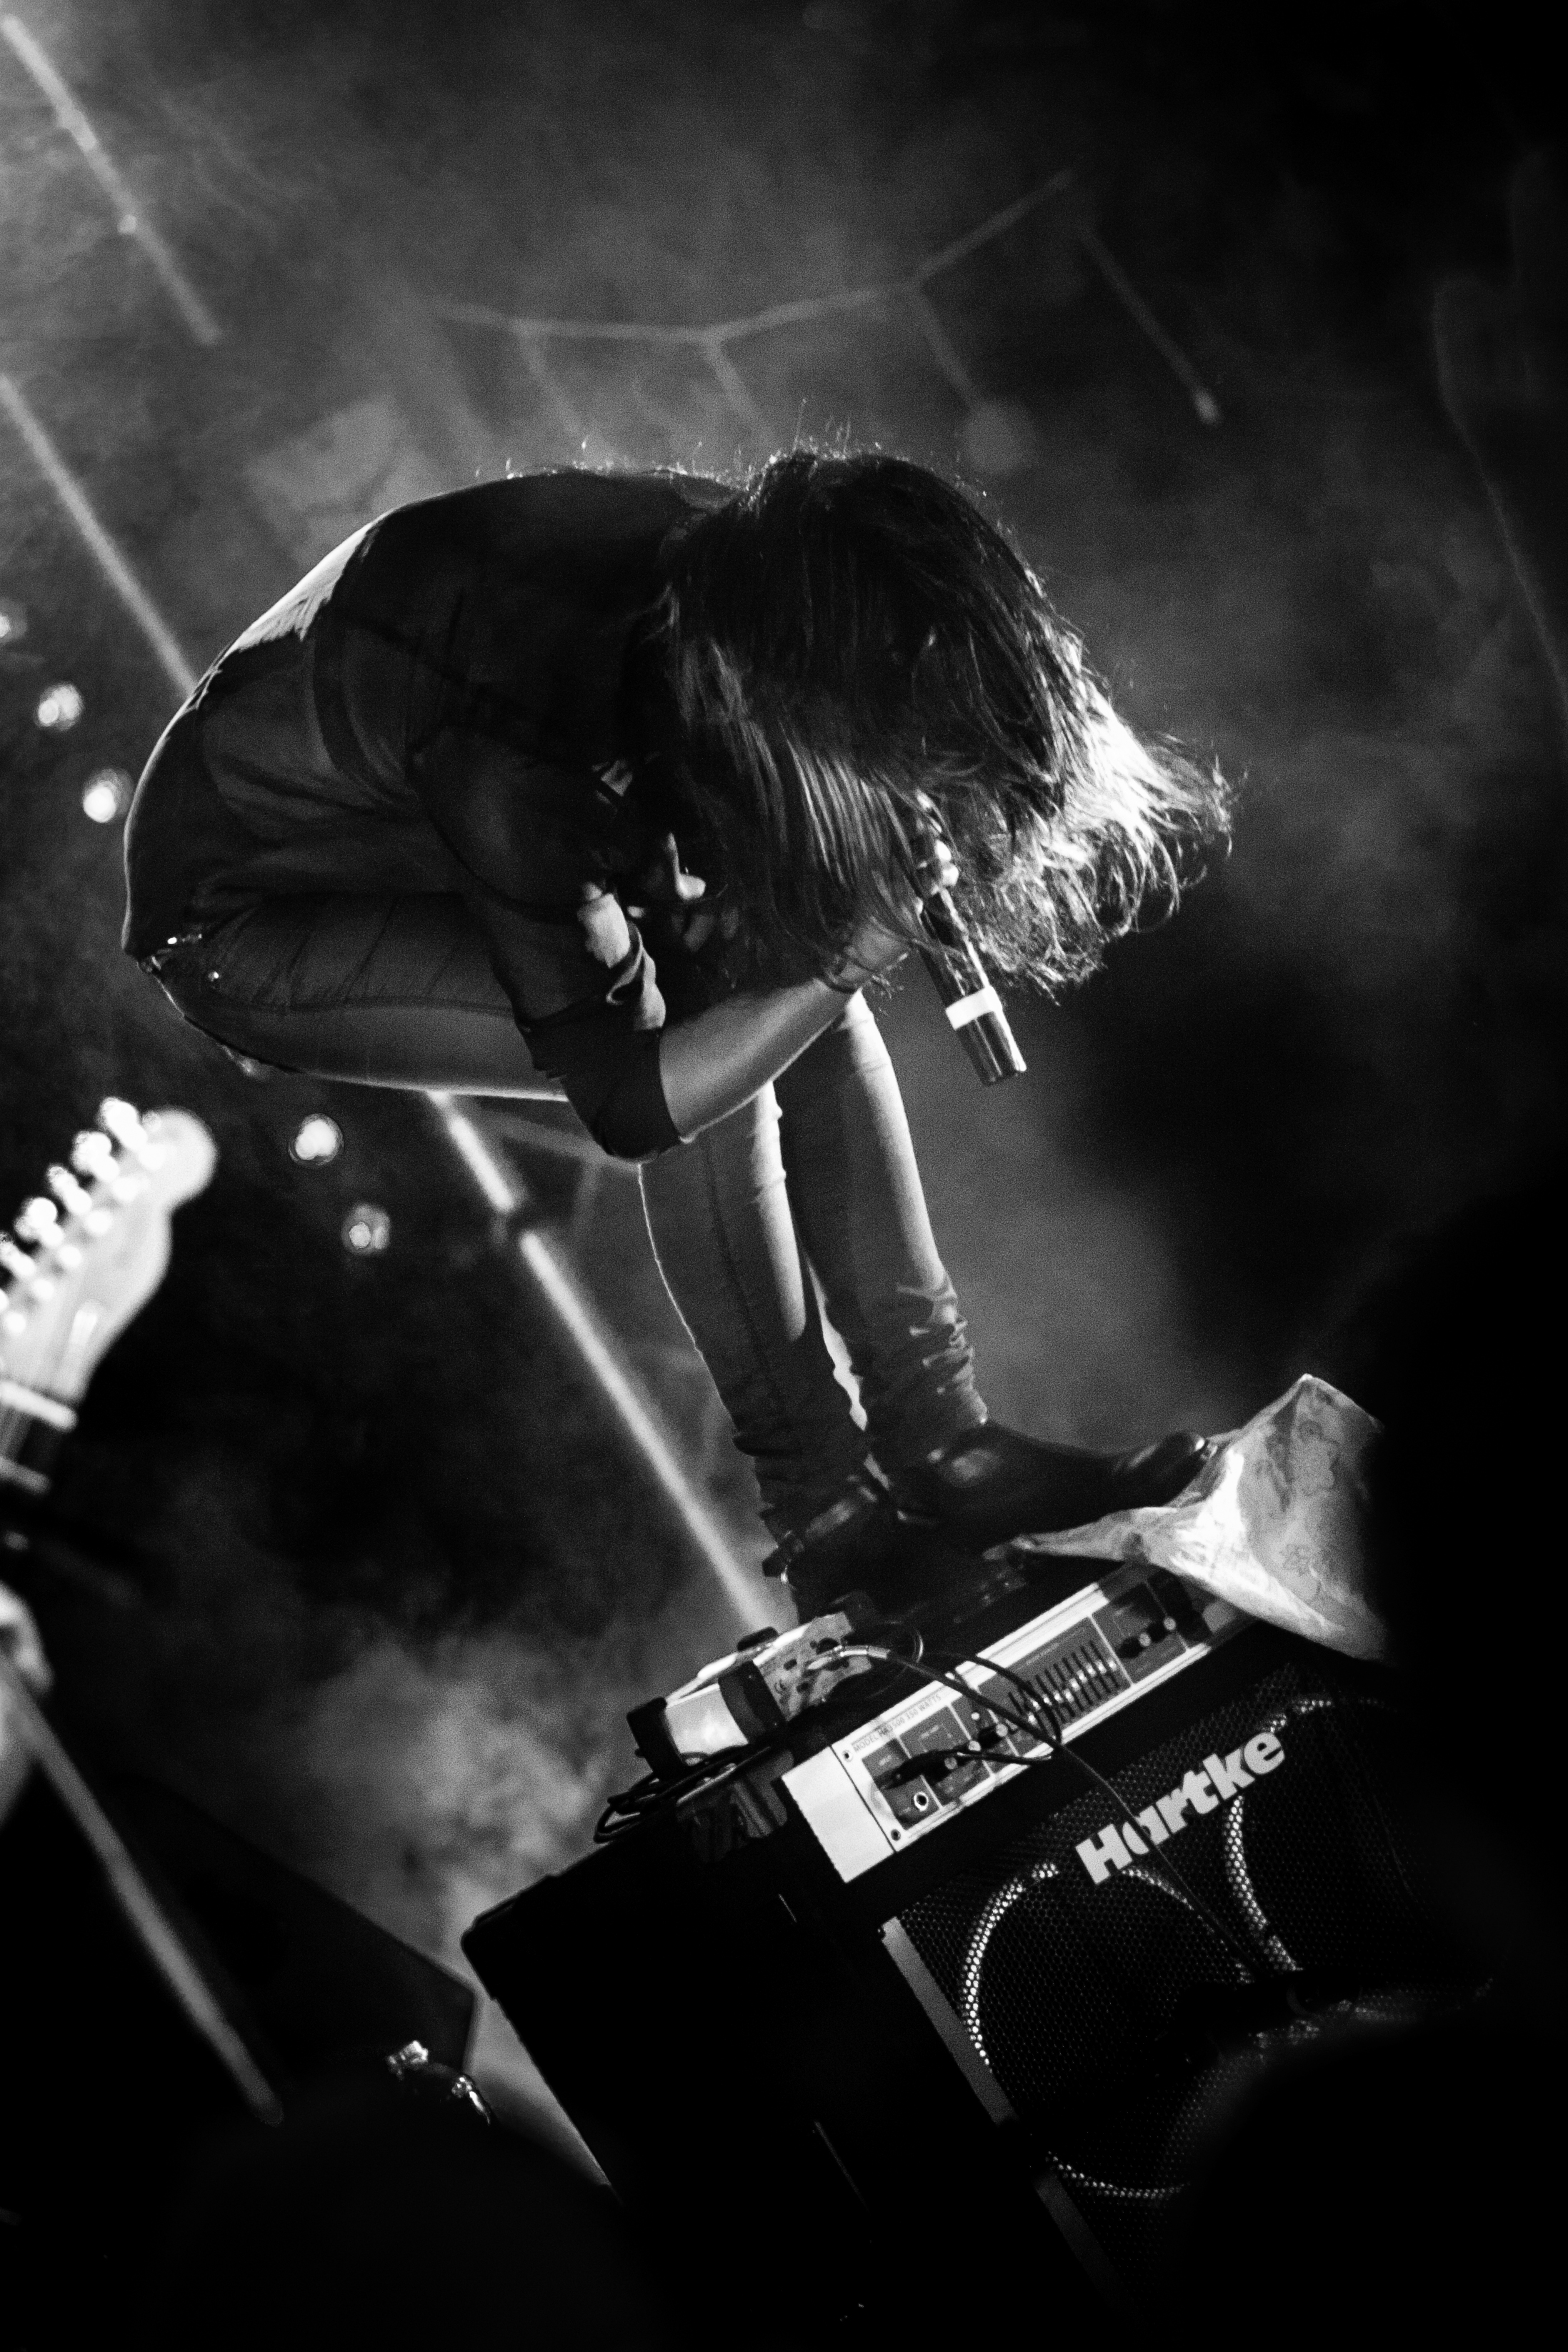
music, light, black and white, white, photography, concert, band, live, canon, darkness, musician, black, monochrome, festival, 40d, gig, stage, 2012, fete, humanit, fetedelhuma, toyblod, performance, singing, photograph, guitarist, drummer, entertainment, monochrome photography, film noir